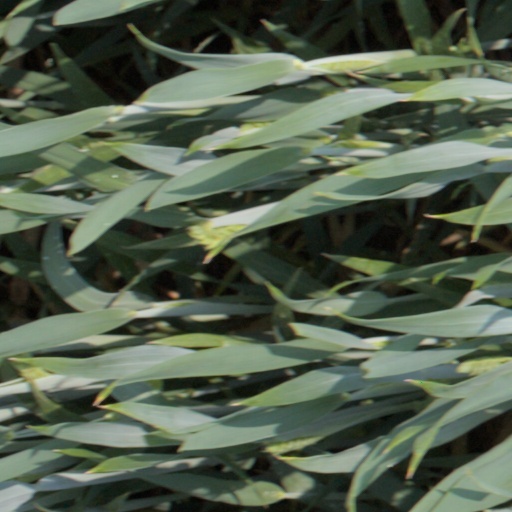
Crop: wheat